Hoche station

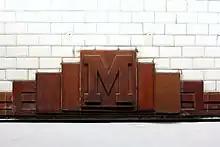
Detailing of the advertising frames

Hoche has a standard platform configuration: it has two side platforms separated by the two tracks under an elliptical vault. It has white and rounded lighting bands in the "Gaudin" style of the metro revival of the 2000s and white bevelled ceramic tiles cover the walls, vault, tunnel exits and outlets of the corridors. The platforms are equipped with benches made of slats. Its advertising frame is made up of brown faience in a simple geometric pattern and the letter "M" surmounted on it, a feature only found in seven other stations on the network.